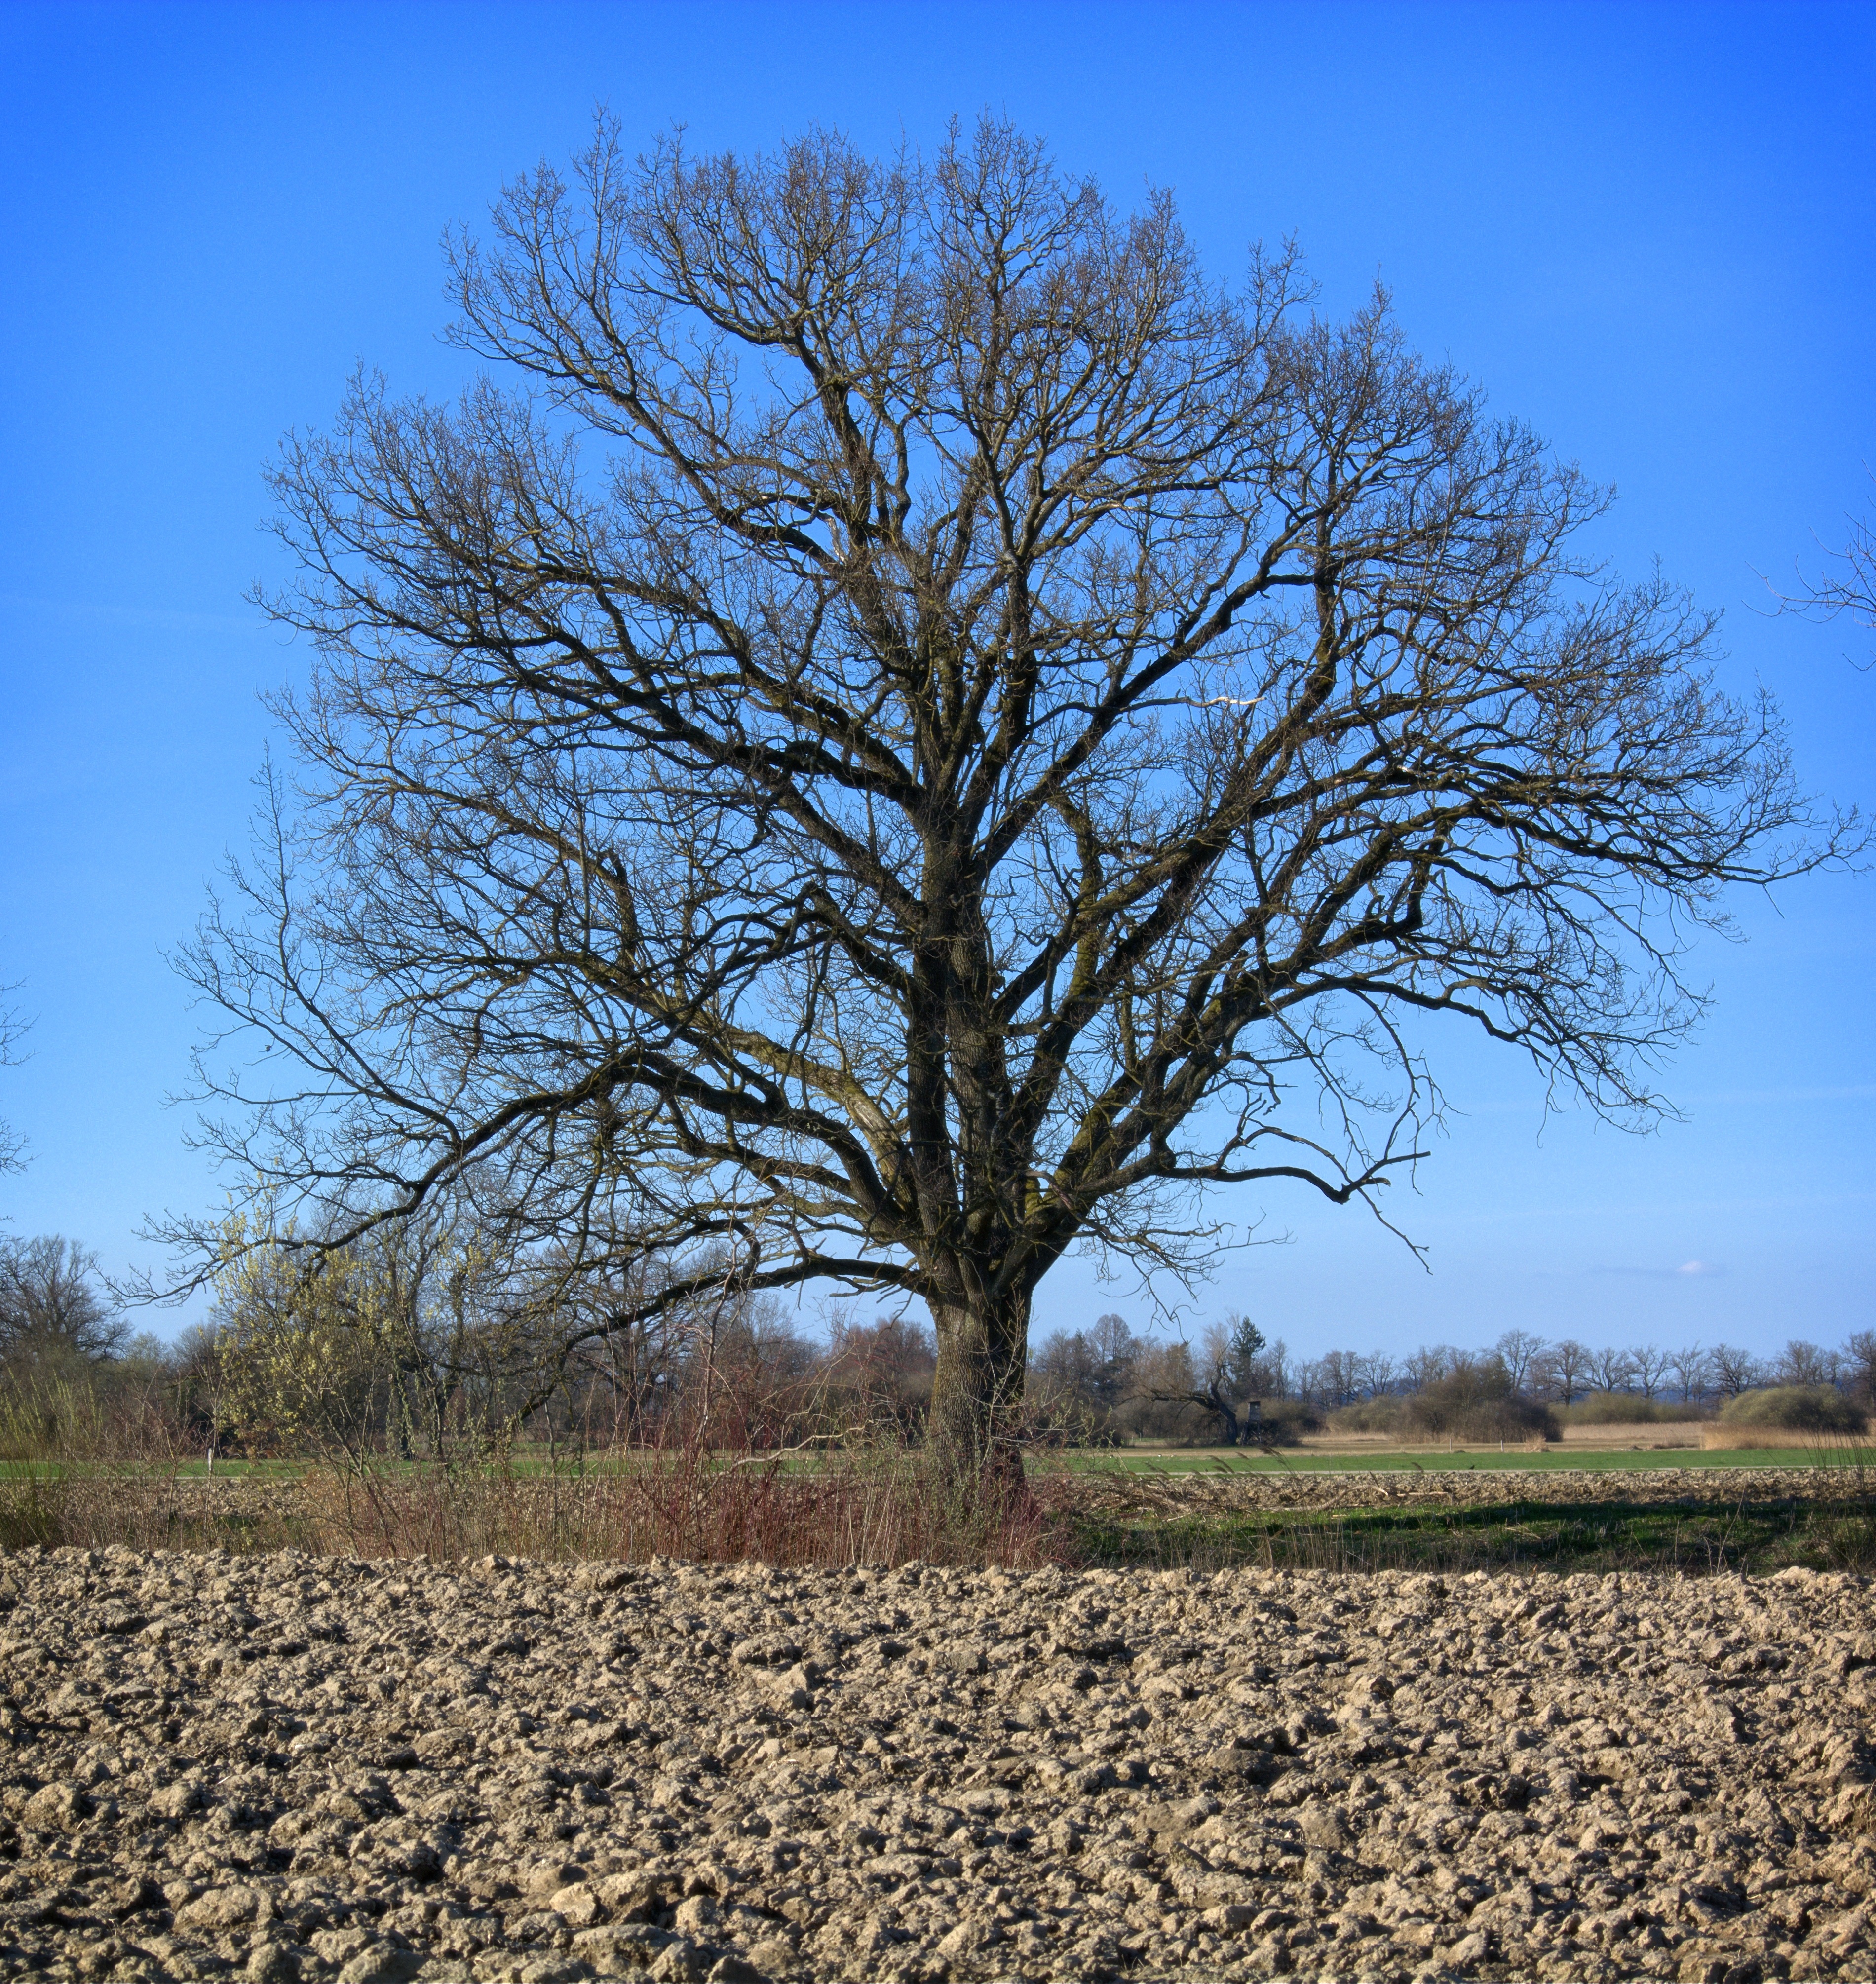
landscape, tree, nature, grass, branch, plant, sky, field, leaf, flower, spring, autumn, soil, savanna, aesthetic, branches, oak, kahl, rural area, individually, flowering plant, grass family, woody plant